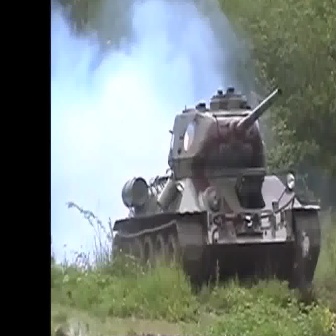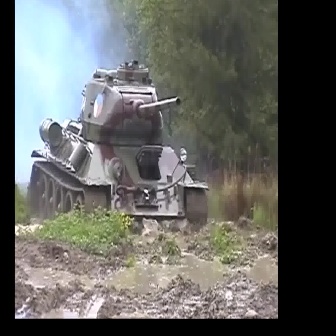
  Please identify the target specified by the bounding box [111,84,321,294] in the first image and locate it in the second image. Return the coordinates in [x_min,y_min,x_max,y_max] format.
Answer: [29,59,208,238]